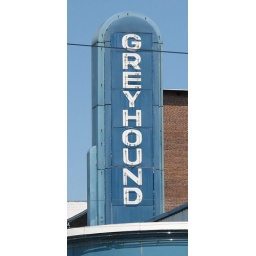
This magnificent sign sits atop the art deco Greyhound bus station in Jackson, Tennessee. Taken on June 10, 2006.